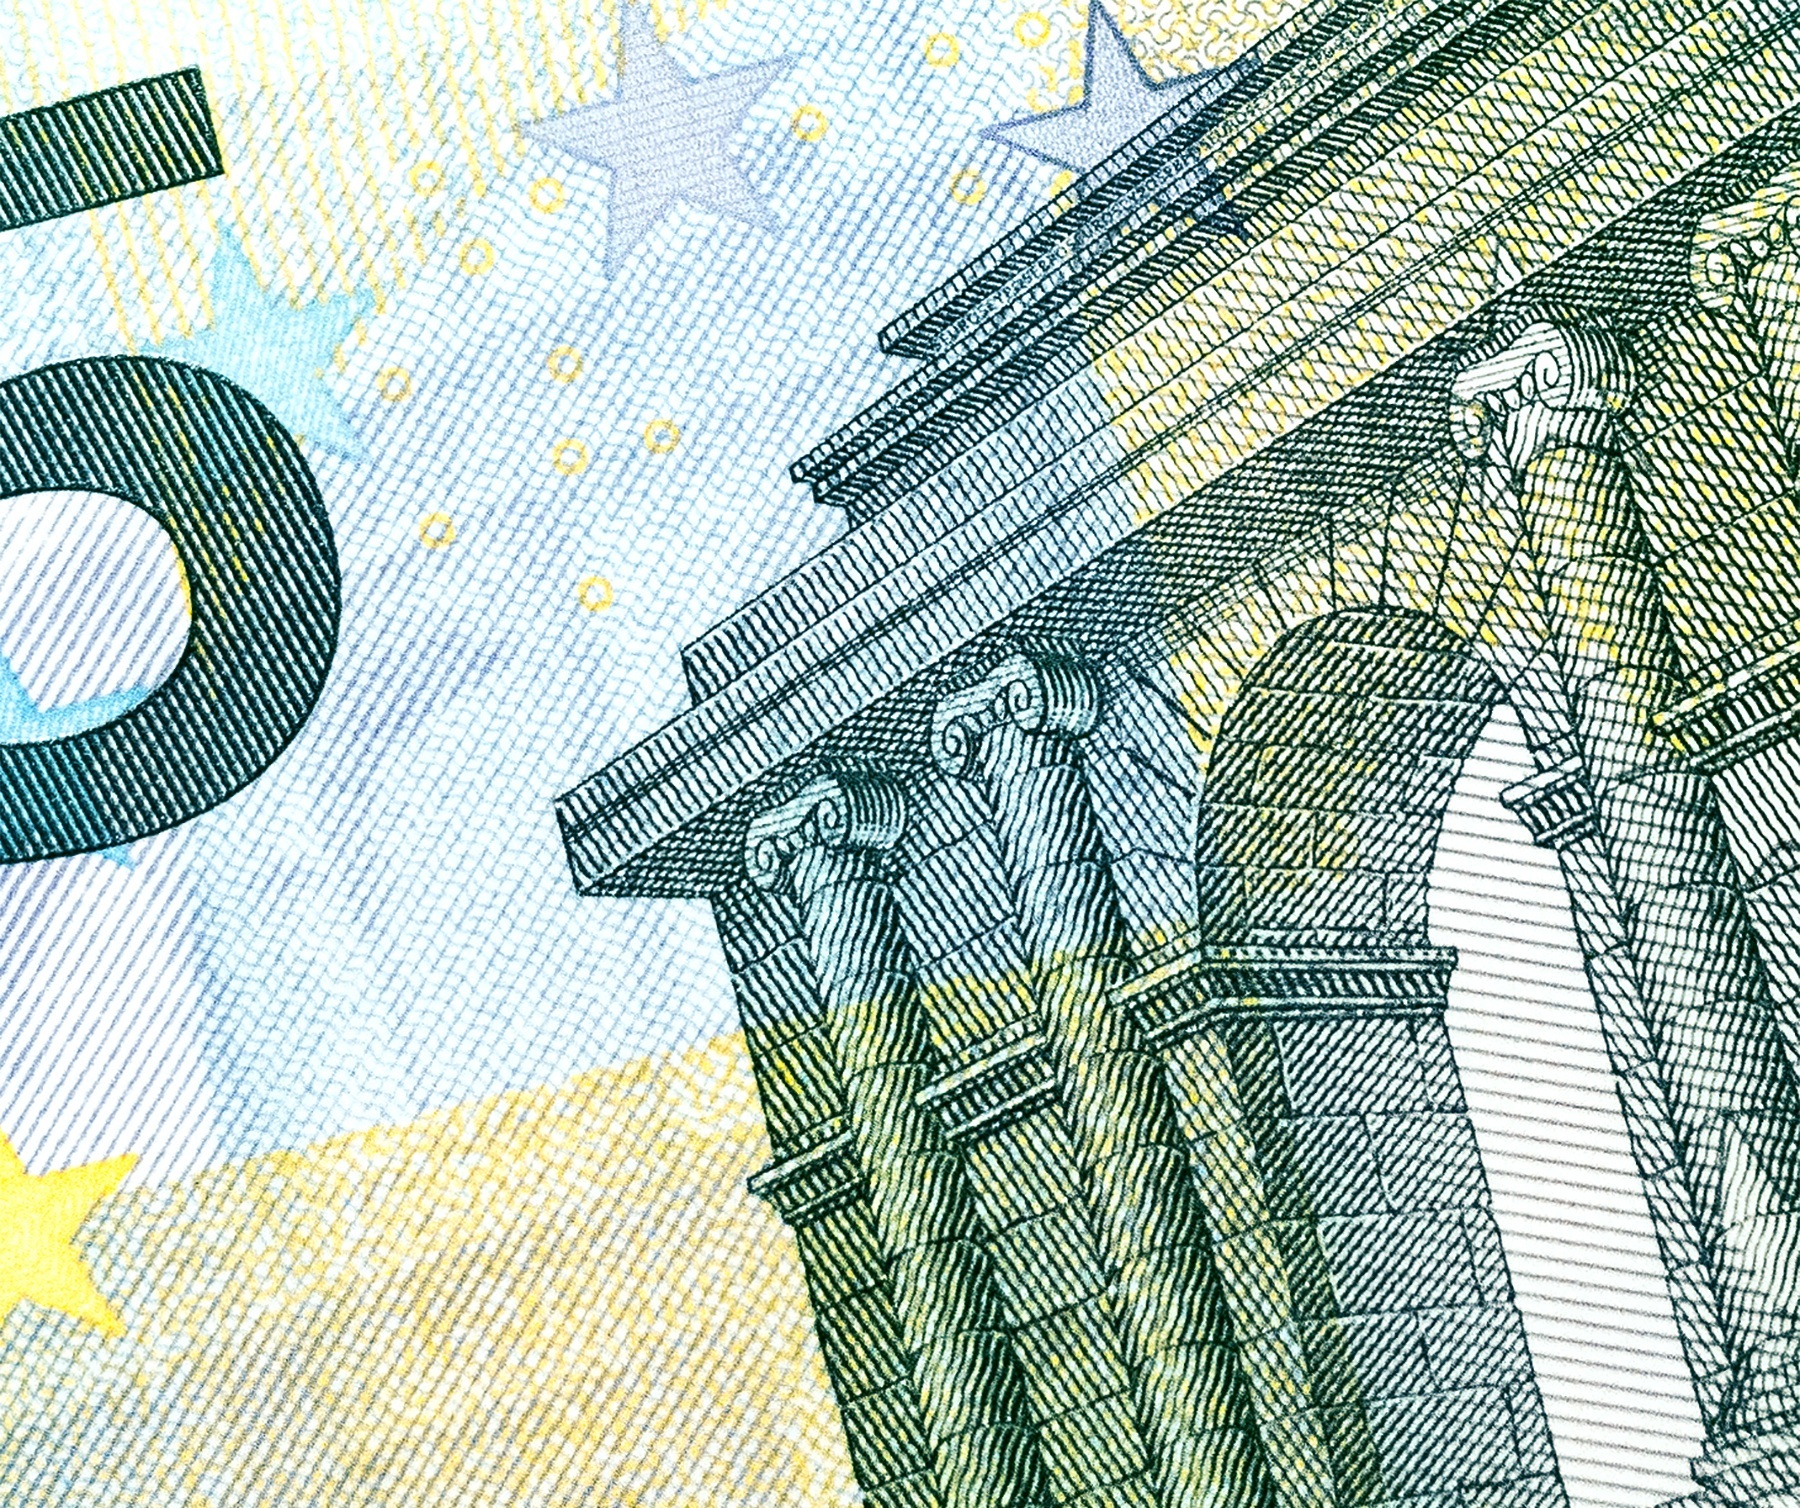
pattern, line, money, business, paper, material, cash, textile, bank, sketch, currency, dollar, banking, rich, five, financial, savings, finance, wealth, investment, salary, earnings, banknote